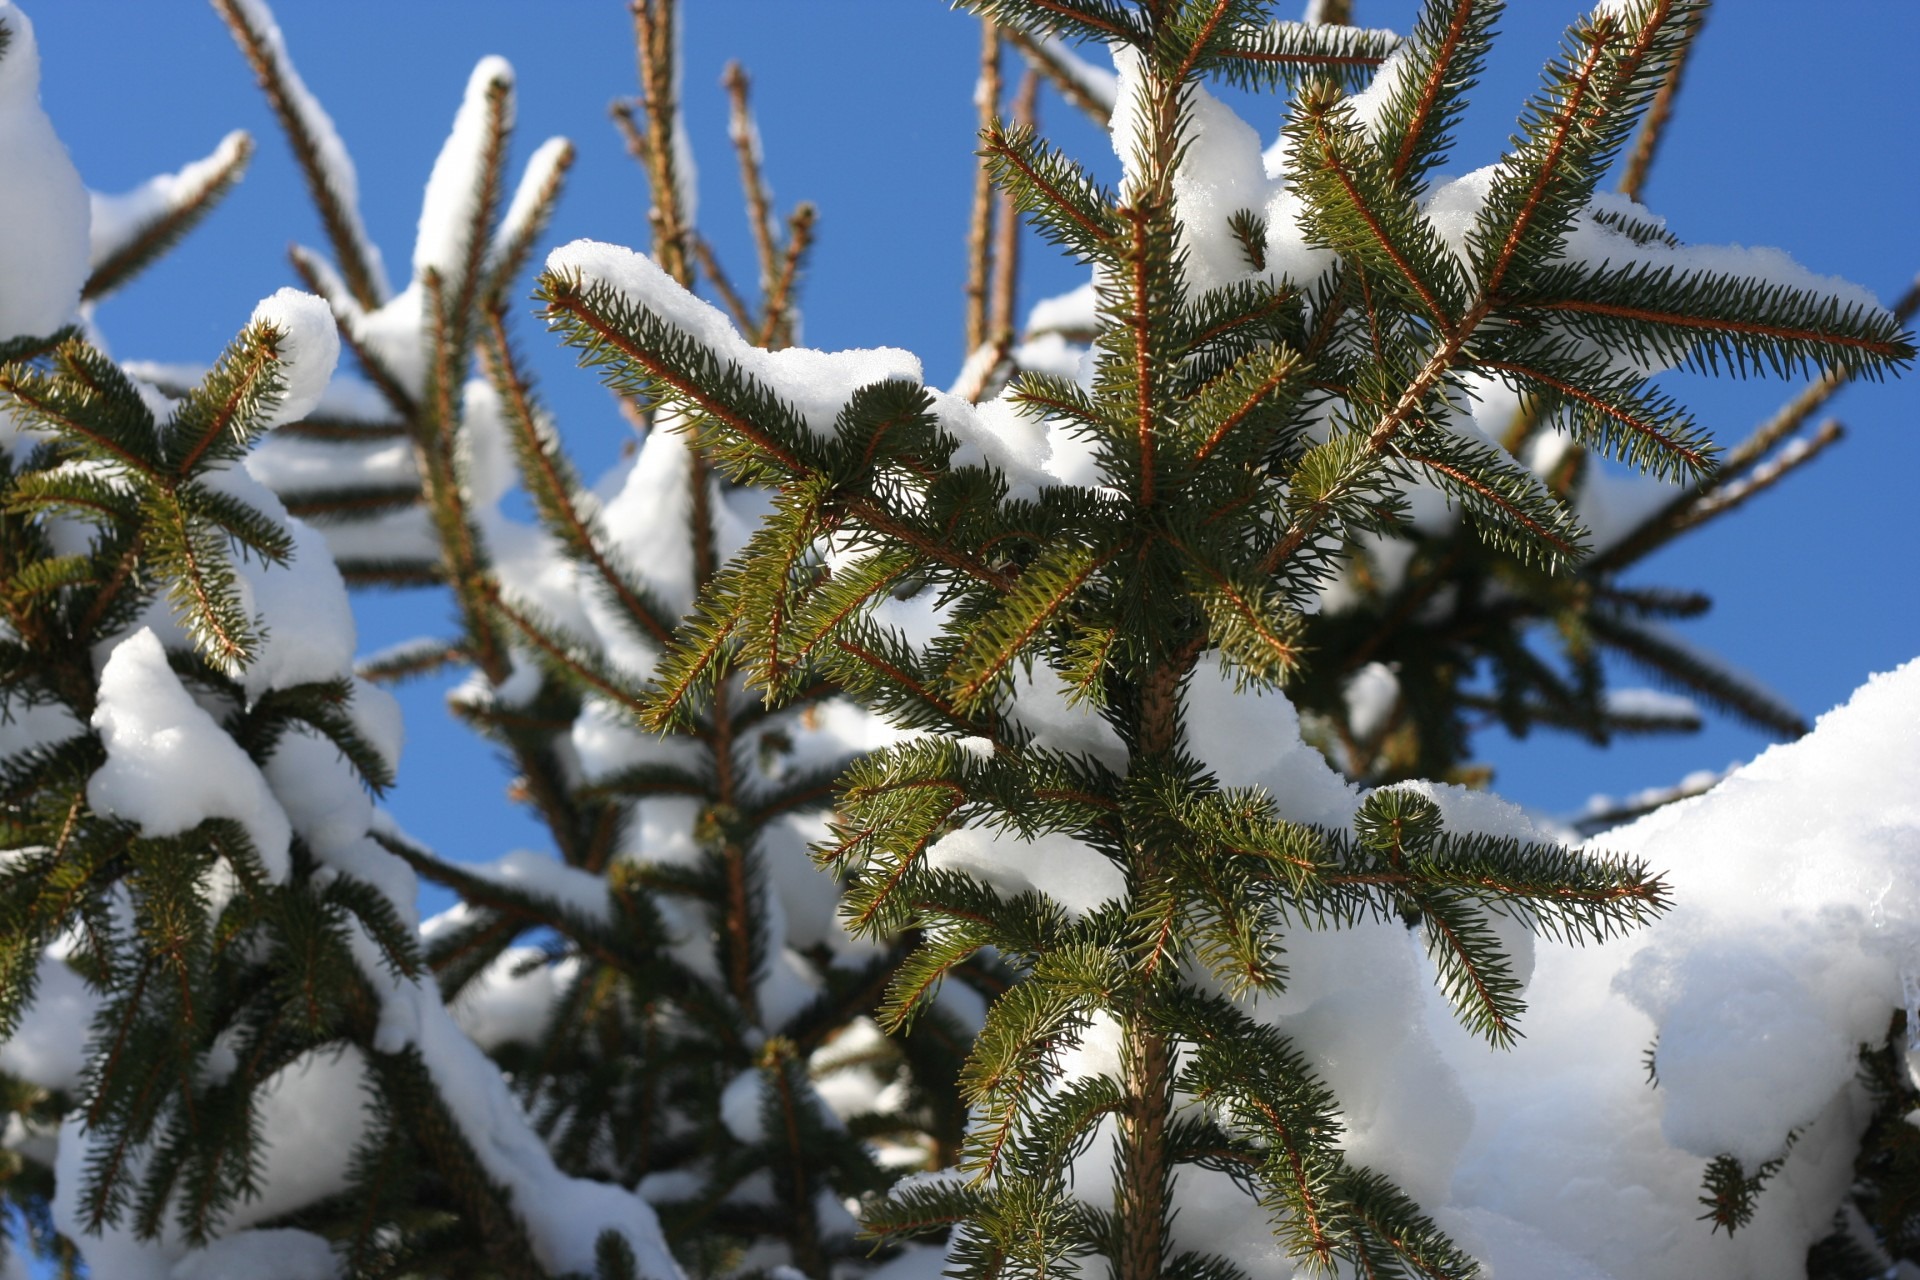
tree, nature, outdoor, branch, snow, cold, winter, plant, leaf, flower, frost, evergreen, weather, snowy, botany, frozen, closeup, fir, flora, season, pine tree, twig, snowflake, snowfall, conifer, spruce, shrub, freezing, woody plant, land plant